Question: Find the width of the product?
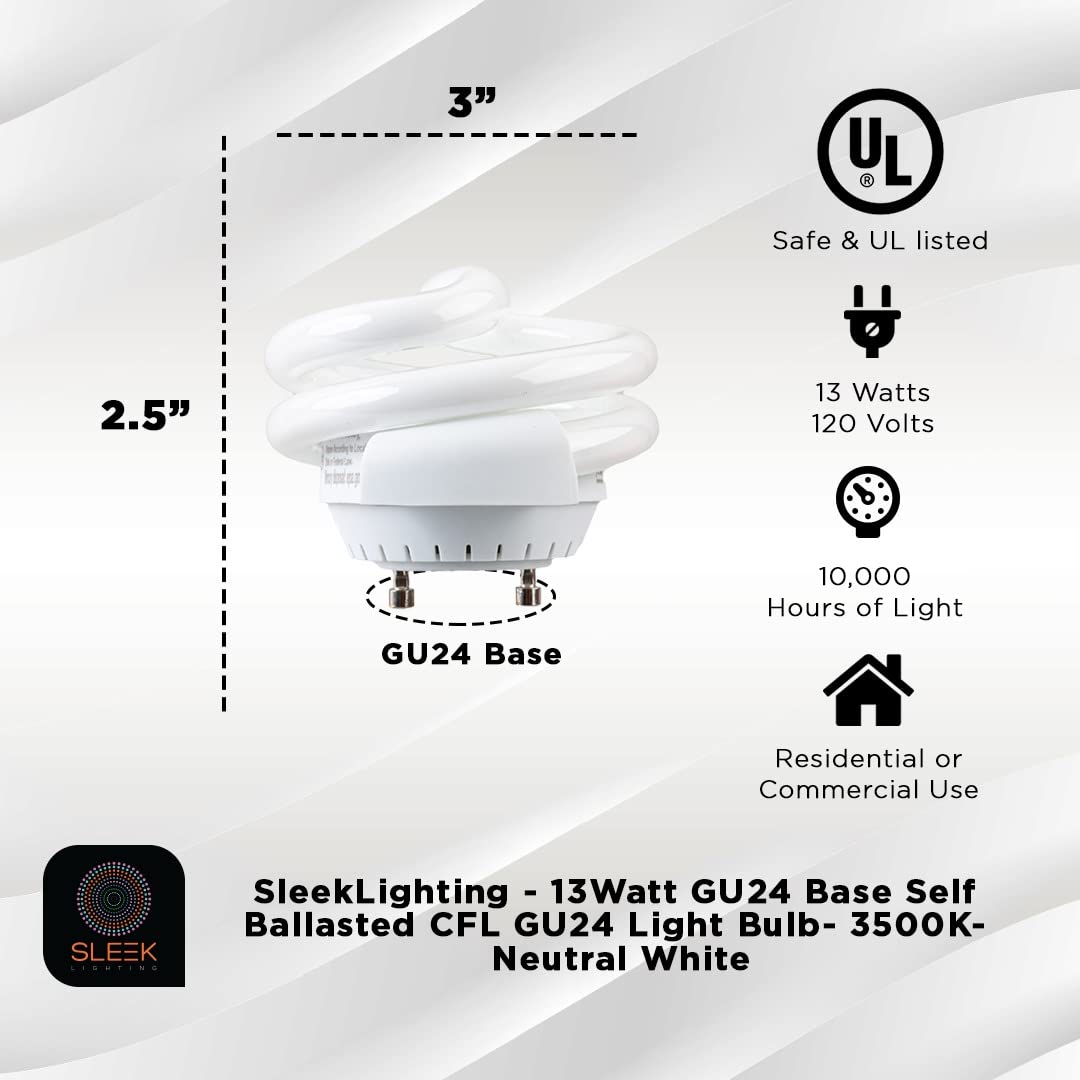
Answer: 3.0 inch